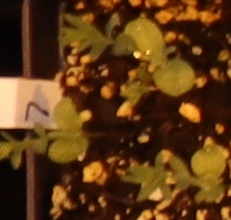
Label: Flax